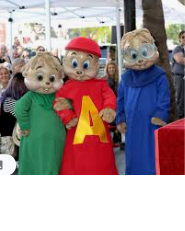
Portrait style: Cartoon Portrait